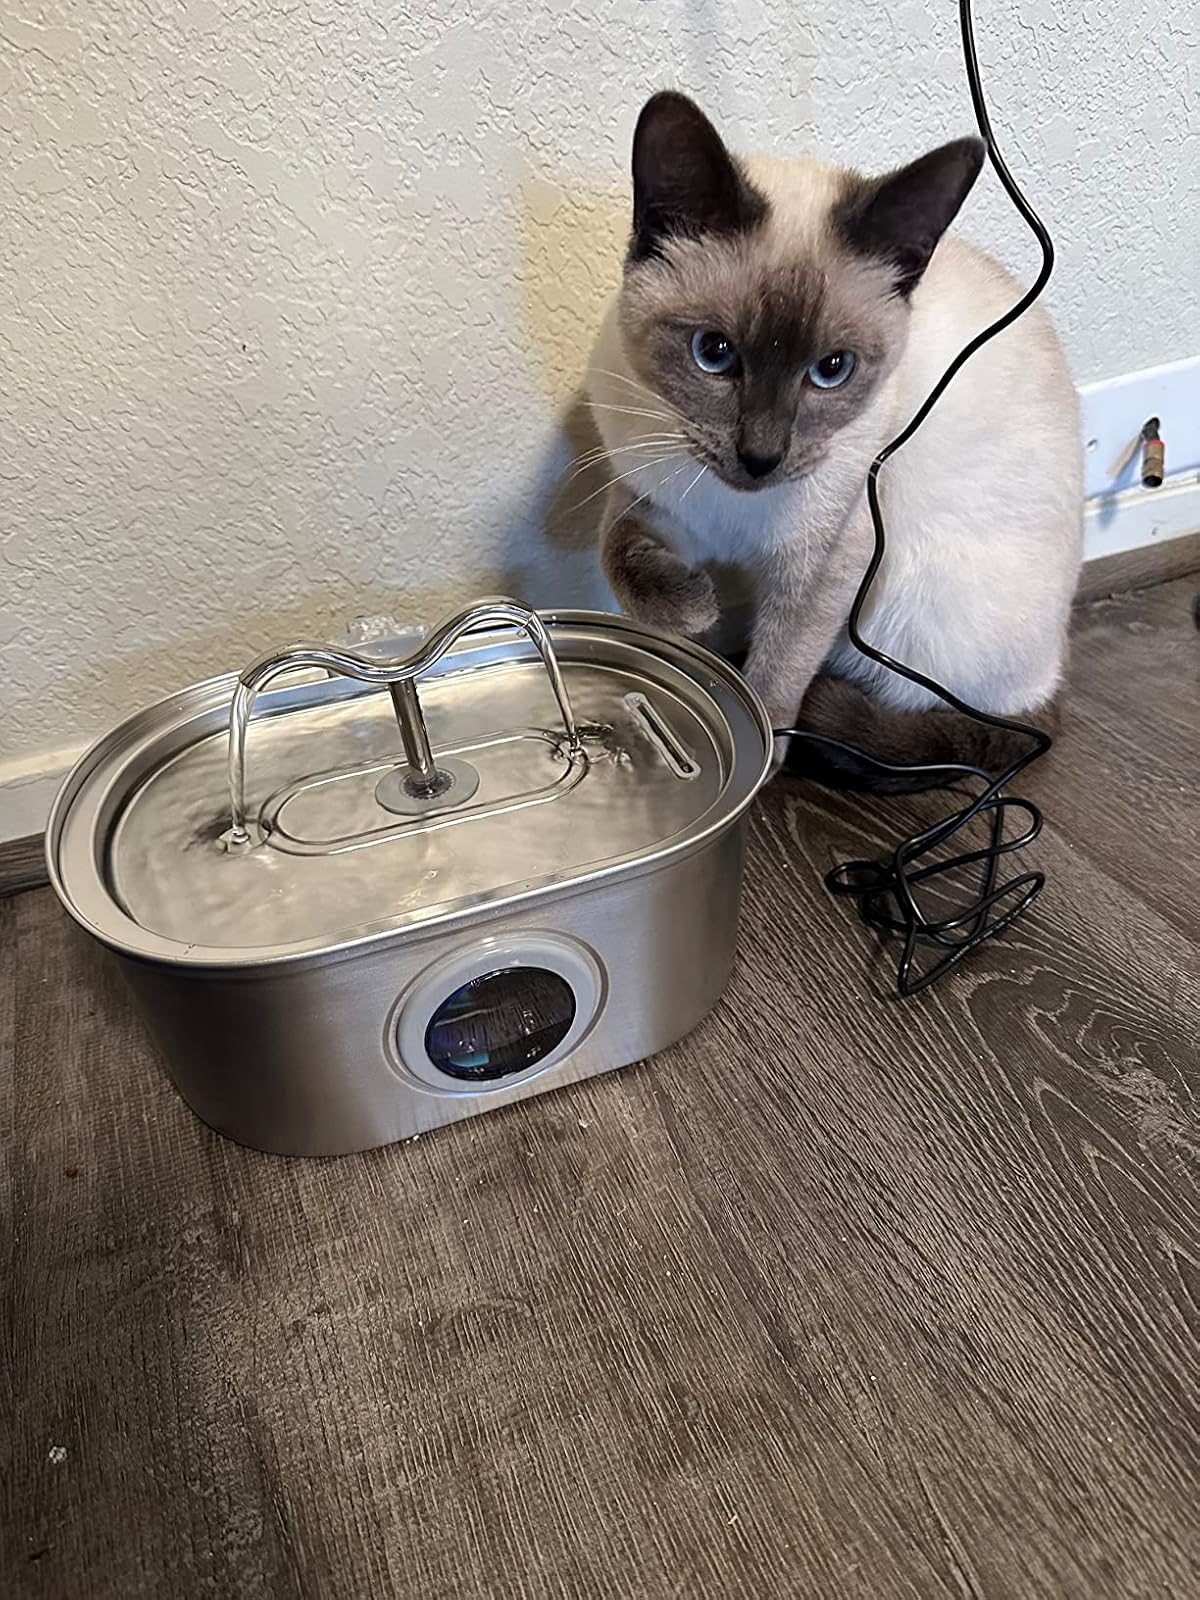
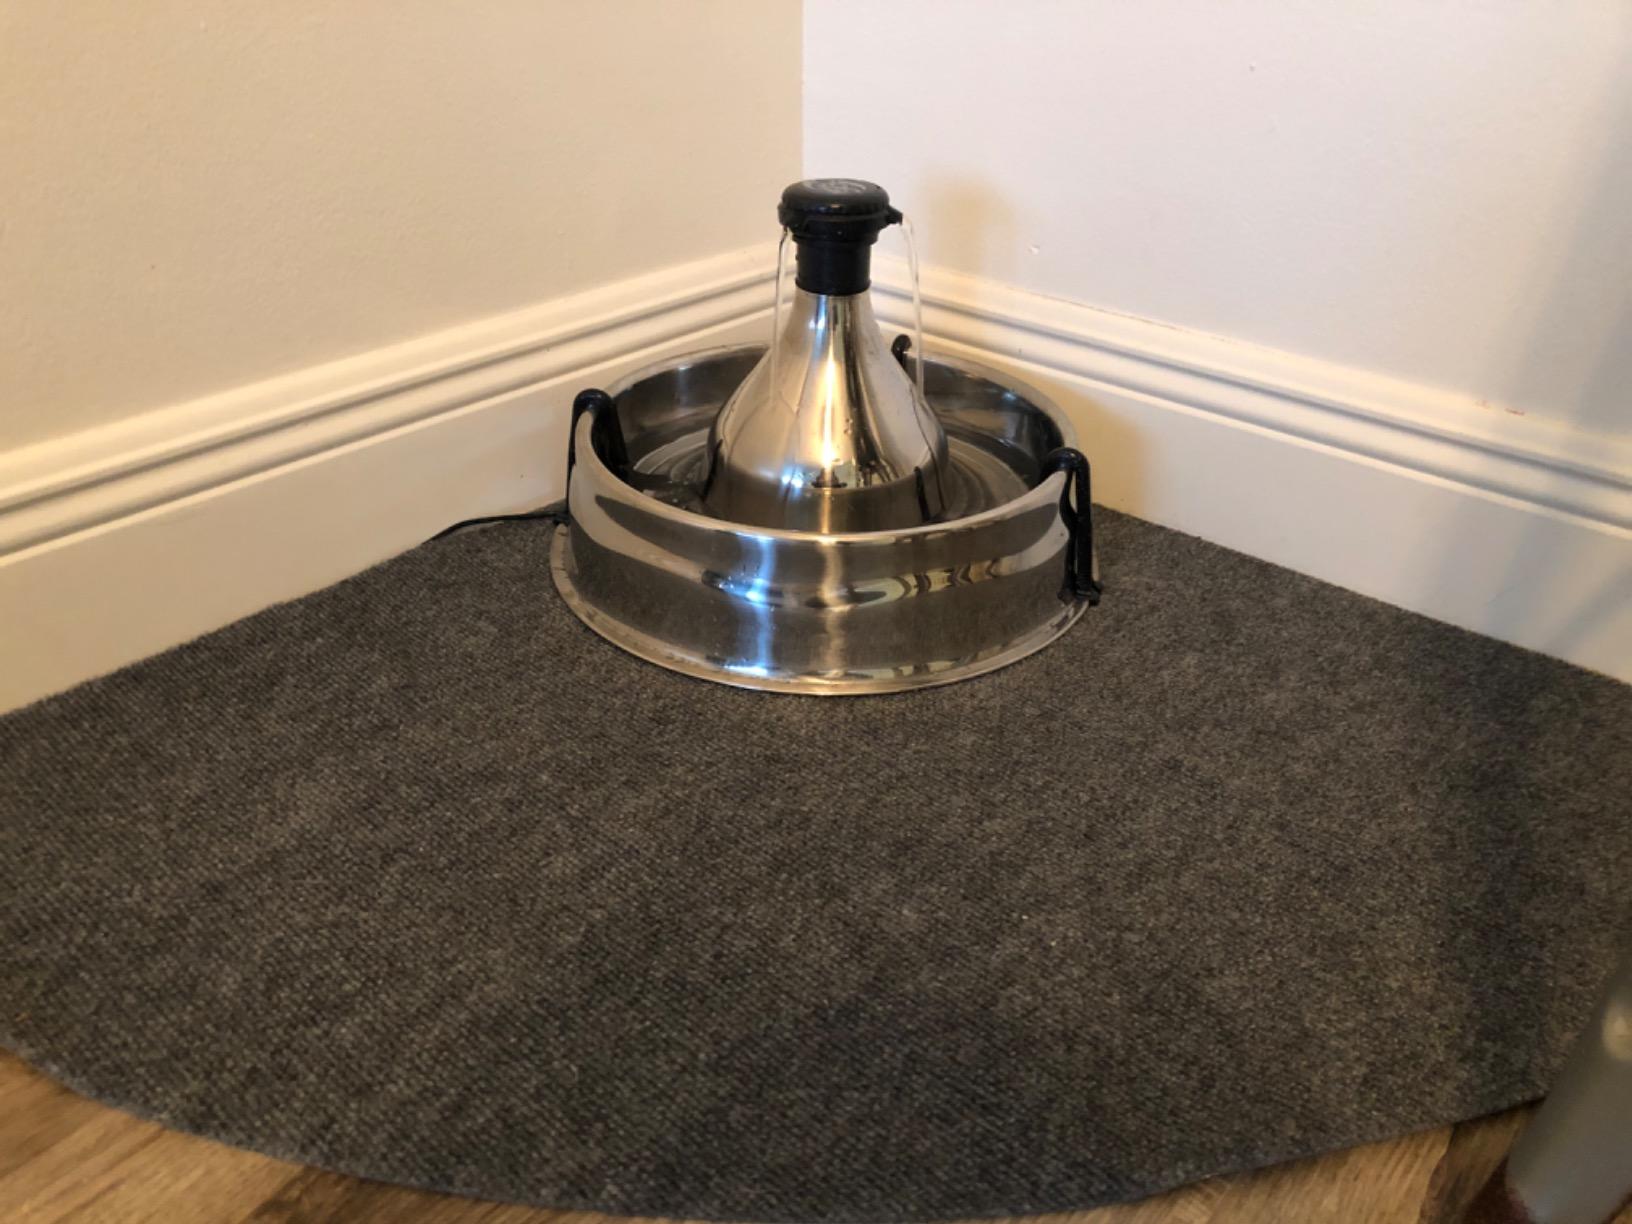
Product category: items_bowl
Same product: no